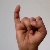
The image shows a hand gesture representing the letter 'I' in Indian Sign Language.